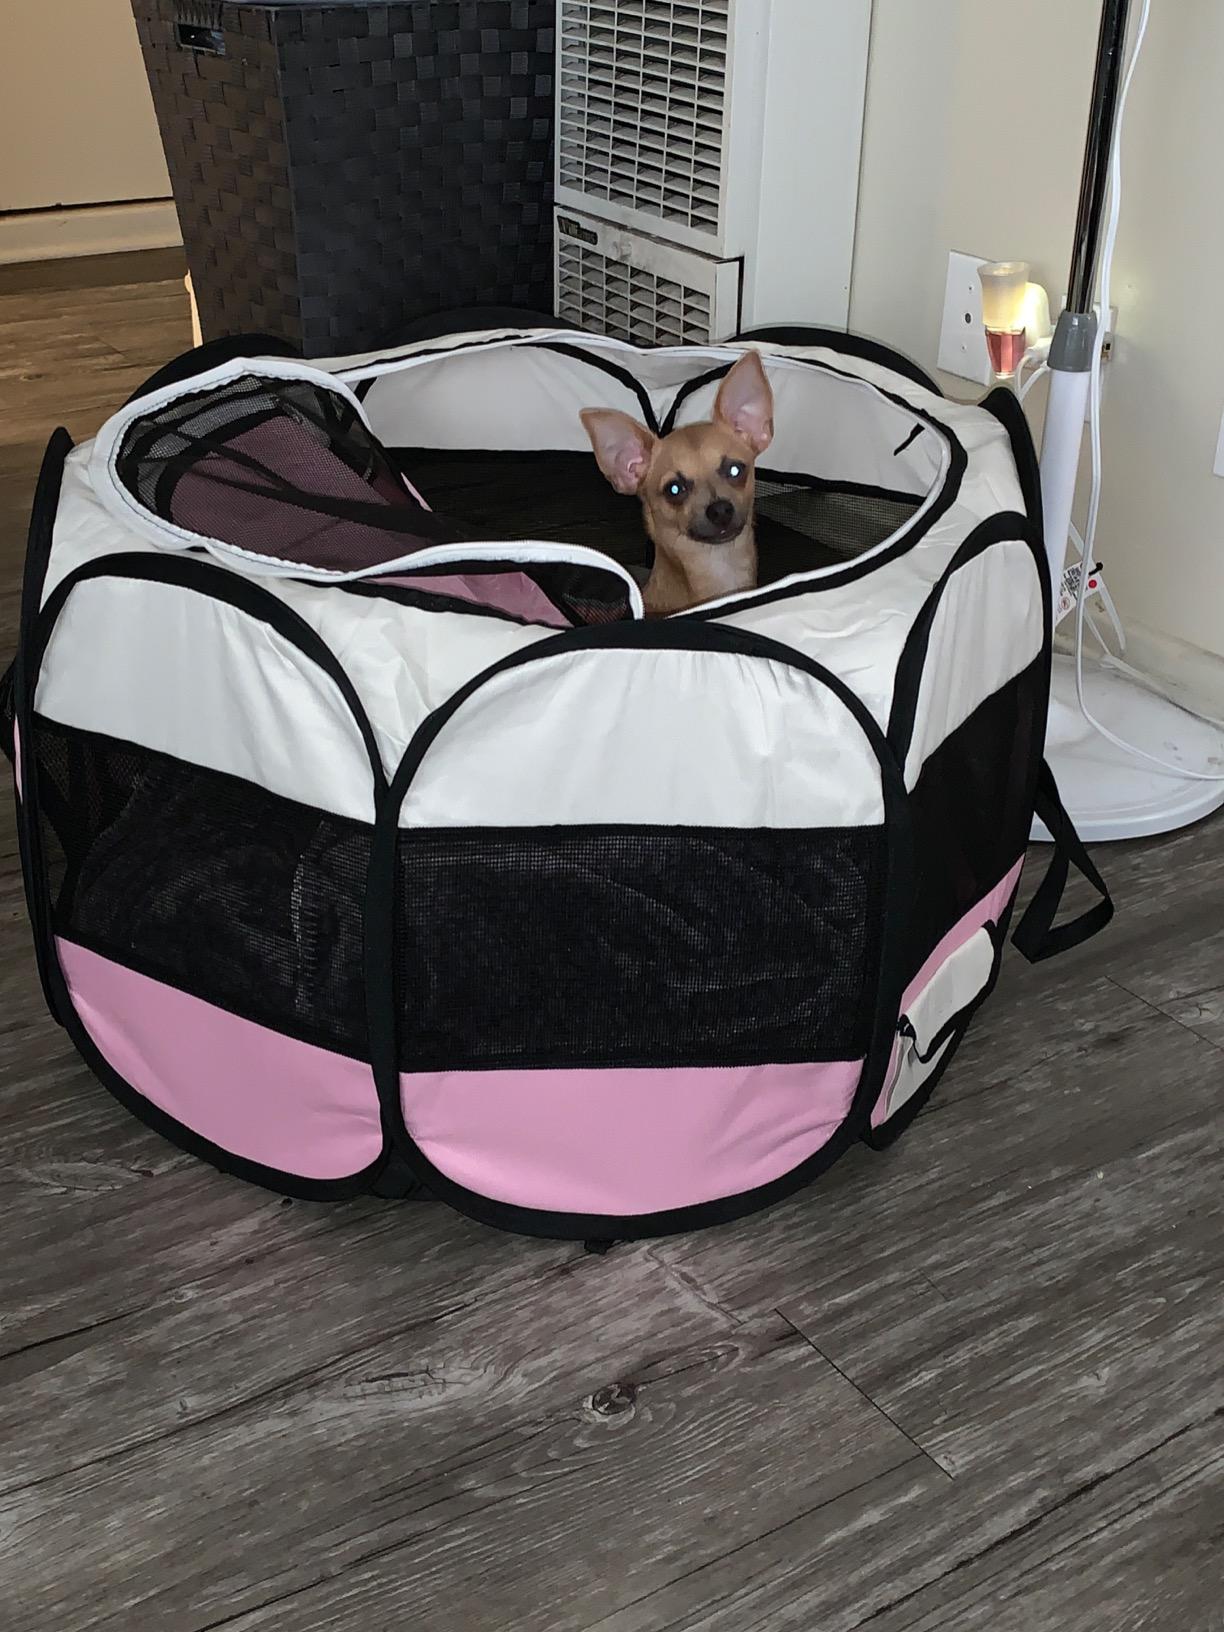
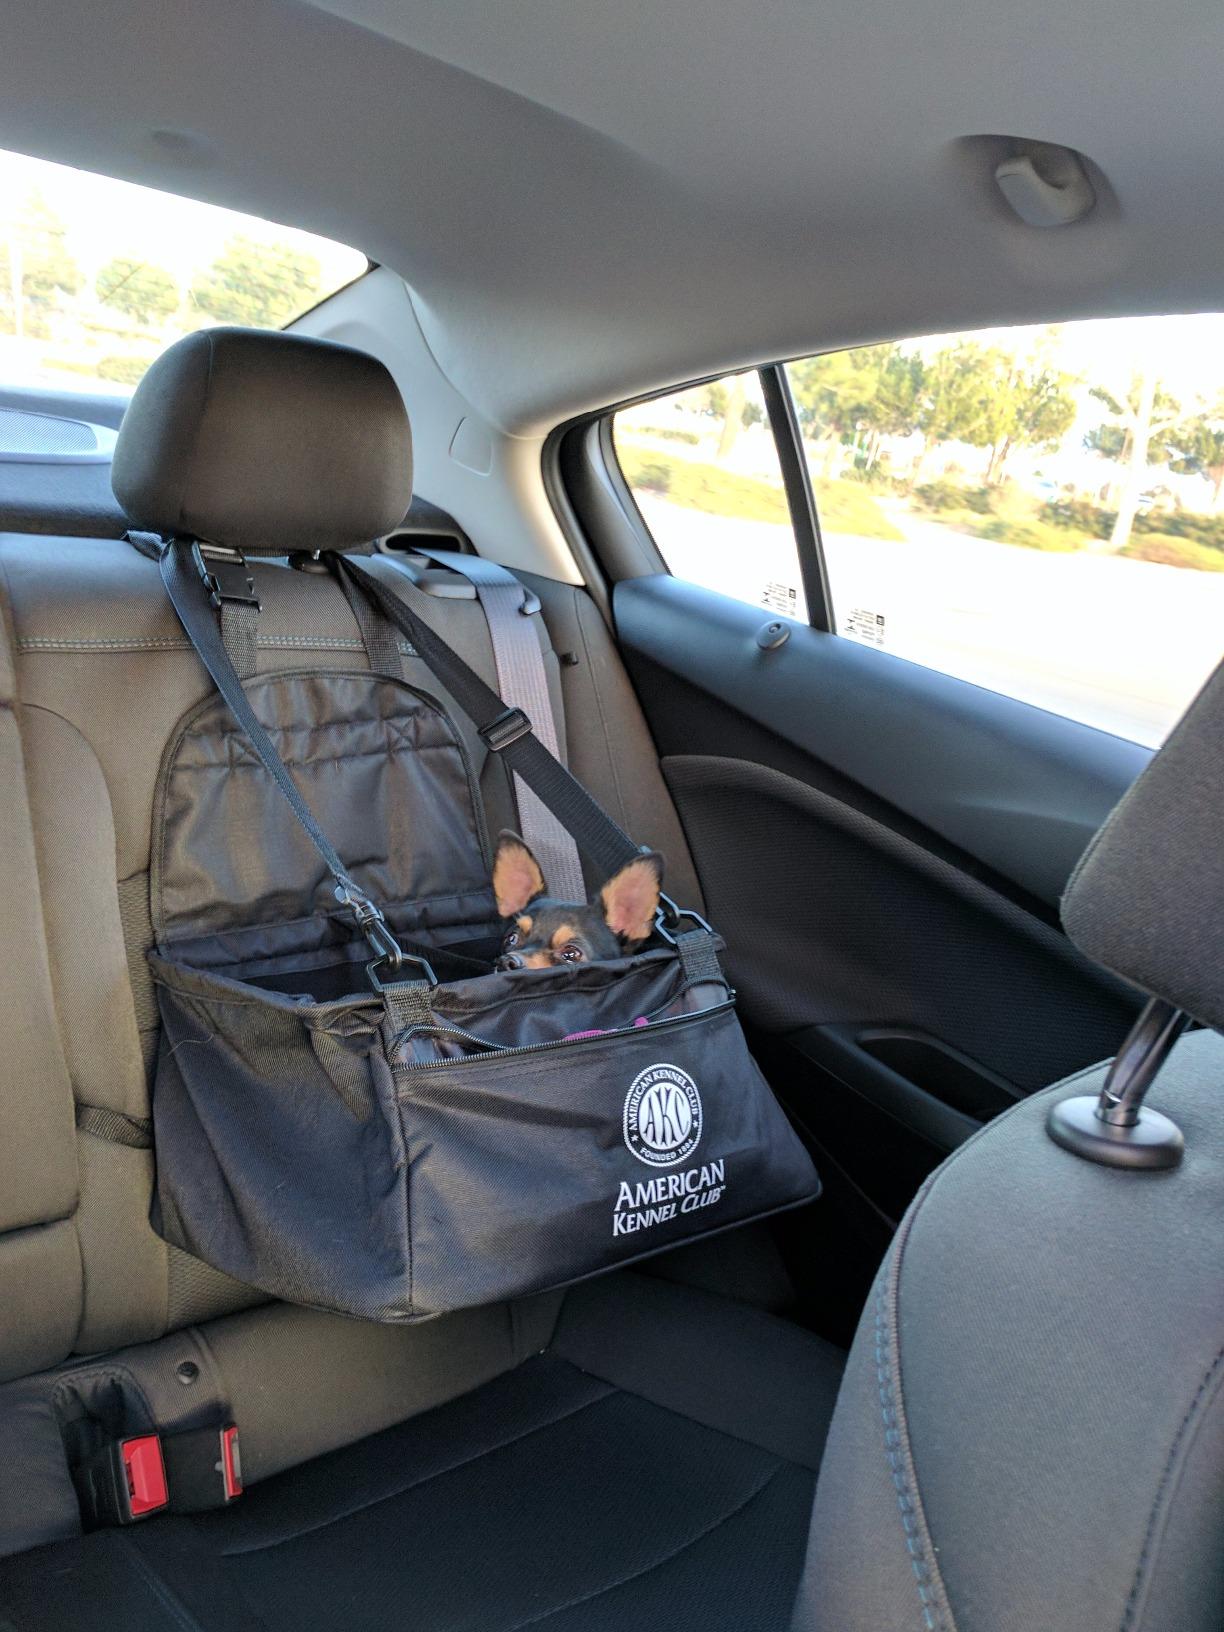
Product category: items_kennel
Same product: no